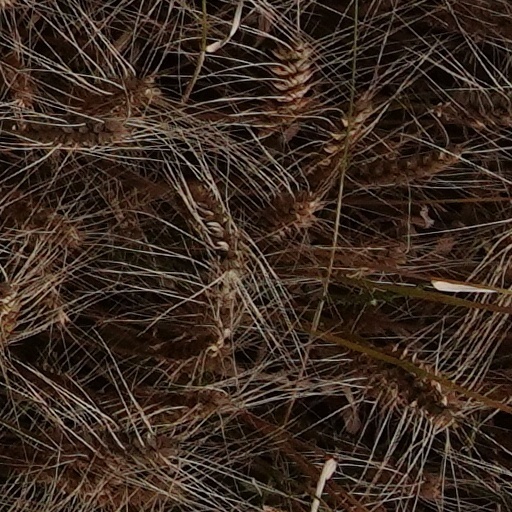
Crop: wheat